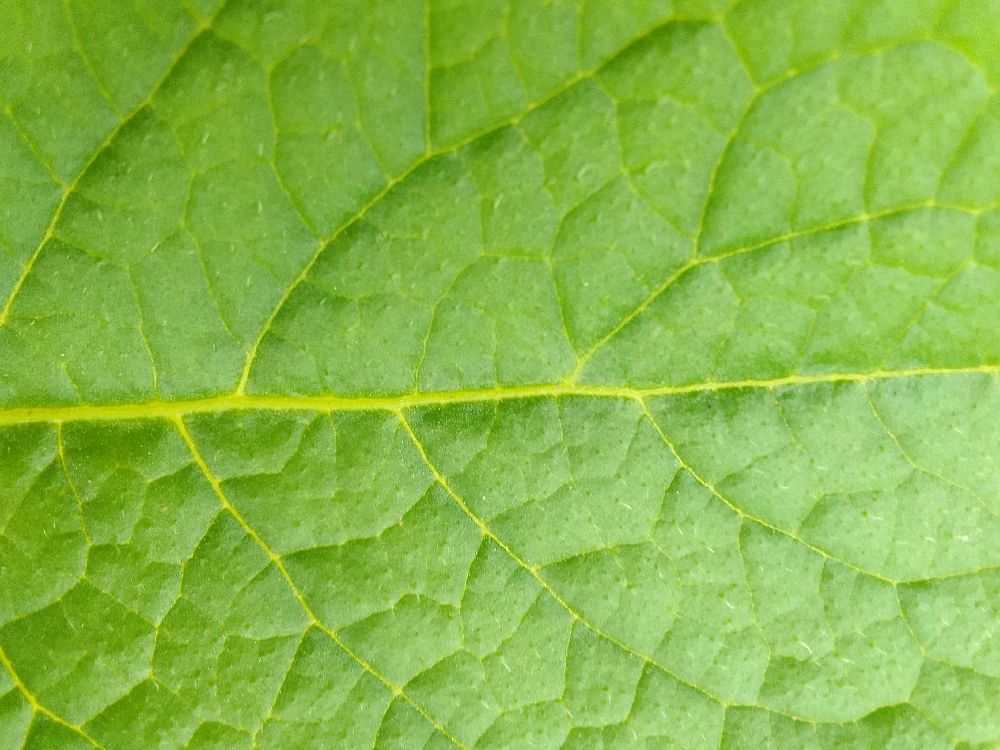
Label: Healthy